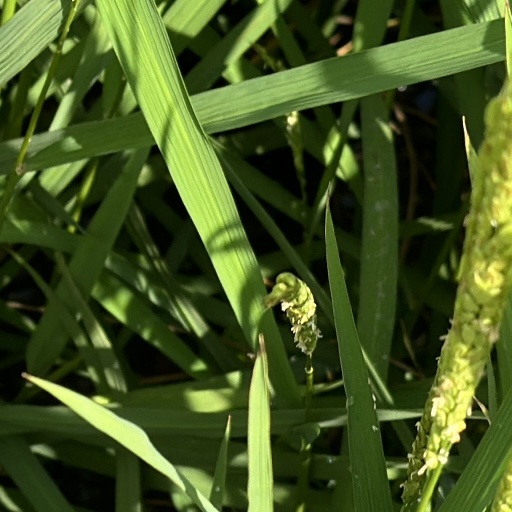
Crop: rice